Cross-validation (statistics)

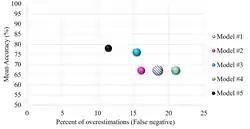
Comparing the cross-validation accuracy and percent of false negative (overestimation) of five classification models. Size of bubbles represent the standard deviation of cross-validation accuracy (tenfold).

Cross-validation, sometimes called rotation estimation or out-of-sample testing, is any of various similar model validation techniques for assessing how the results of a statistical analysis will generalize to an independent data set.